VTA light rail

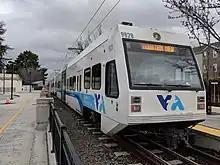
A VTA light rail train at Winchester station in February 2019

The VTA light rail system serves San Jose and nearby cities in Santa Clara County, California. It is operated by the Santa Clara Valley Transportation Authority (VTA) and has of network comprising three main lines on standard gauge tracks. Originally opened on December 11, 1987, the light rail system has expanded since then, and currently has 60 stations in operation.